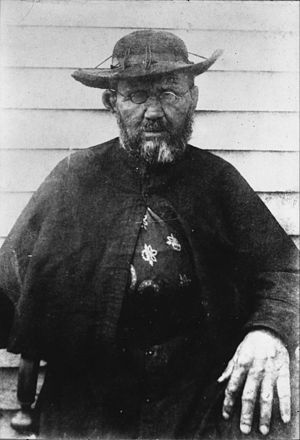
Spedalskhed / Historie
Fader Damian, som hjalp spedalske og selv døde af sygdommen.
Spedalskhed, også kaldt lepra, er en infektionssygdom forårsaget af lepra-bacillen mycobacterium leprae. Sygdommen har været kendt længe, men bakterien blev første gang beskrevet i 1873 af den norske læge Gerhard Henrik Armauer Hansen, og dette var første gang en mikroorganisme blev identificeret som årsag til en kronisk sygdom, og anden gang for en sygdom i det hele taget. Infektionen kan behandles, men følgetilstandene er kroniske. Man har to hovedformer for sygdommen, tuberkuloid form, også kaldt glat spedalskhed, og lepromatøs form, som også er kaldt knudet spedalskhed.